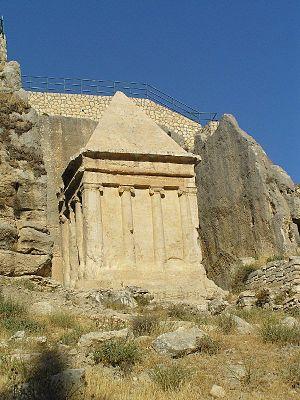
Un nefesh est un monument funéraire sémitique placé sur une tombe de manière à être vue de loin. Dans le Levant antique, il est associé aux pratiques funéraires des Juifs, des Syriens et des Nabatéens. Il a généralement une forme pyramidale ou conique. Un nefesh n'a pas pour but d'abriter une chambre funéraire, il s'agit d'un monument plein. Des nefashot sont notamment construits en Judée à l'époque du Second Temple. Les plus connus sont ceux des tombeaux de la vallée du Cédron à Jérusalem et le tombeau de Hermel au Liban.